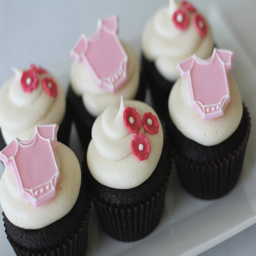
cake , cupcakes to be precise .